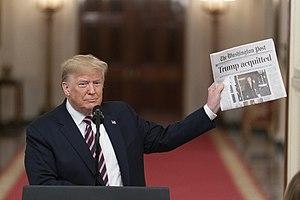
Donald John Trump, né le 14 juin 1946 à New York, est un homme d'affaires, animateur de télévision et homme d'État américain. Il est le 45ᵉ président des États-Unis, depuis le 20 janvier 2017.
La procédure de destitution de Donald Trump, 45ᵉ président des États-Unis, est le processus législatif lancé par des législateurs et des opposants au président américain républicain. Elle s'étend de la fin de l'année 2019 au début de 2020.